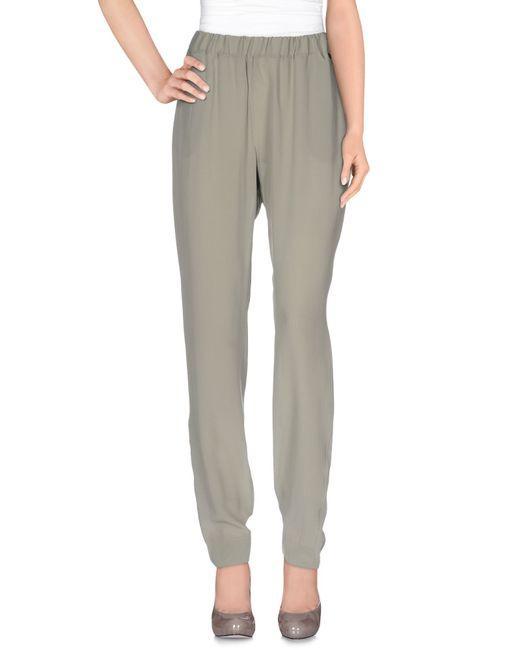
Damen Slim Silhouette Fleece gefütterte warme Legging Hose